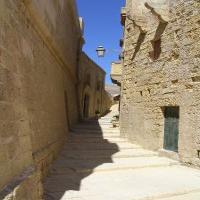
Weather: sun or clear